Aadhaar

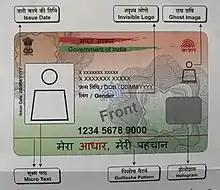
Sample PVC Aadhaar Card Front

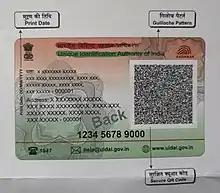
Sample PVC Aadhaar Card Back

In 2020, UIDAI introduced a new physical Aadhaar card made of PVC with additional security features such as holograms, micro text, ghost images, guilloché Patterns, invisible logos etc. The PVC Aadhaar Card can be ordered by any Aadhaar holder from UIDAI's official website and it will be delivered to the Aadhaar holder's registered address in the UIDAI database via Speed Post at a fee of ₹50.